Gävle Castle

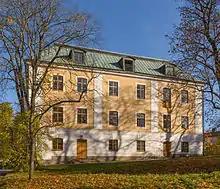
Gävle Castle

Gävle Castle is a palace in Gävle, Sweden, rebuilt several times since its foundation in 1583. It is the official residence of the County Governor of Gävleborg County.